Sonic the Hedgehog 2

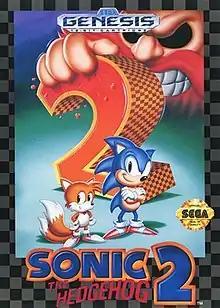
US cover art by Greg Martin

is a 1992 platform game developed by Sega Technical Institute (STI) for the Sega Genesis. Players control Sonic as he attempts to stop Doctor Robotnik from stealing the Chaos Emeralds to power his space station, the Death Egg. Like the first "Sonic the Hedgehog" (1991), players traverse side-scrolling levels at high speeds while collecting rings, defeating enemies, and fighting bosses. "Sonic 2" introduces Sonic's sidekick Miles "Tails" Prower and features faster gameplay, larger levels, a multiplayer mode, and special stages featuring pre-rendered 3D graphics.